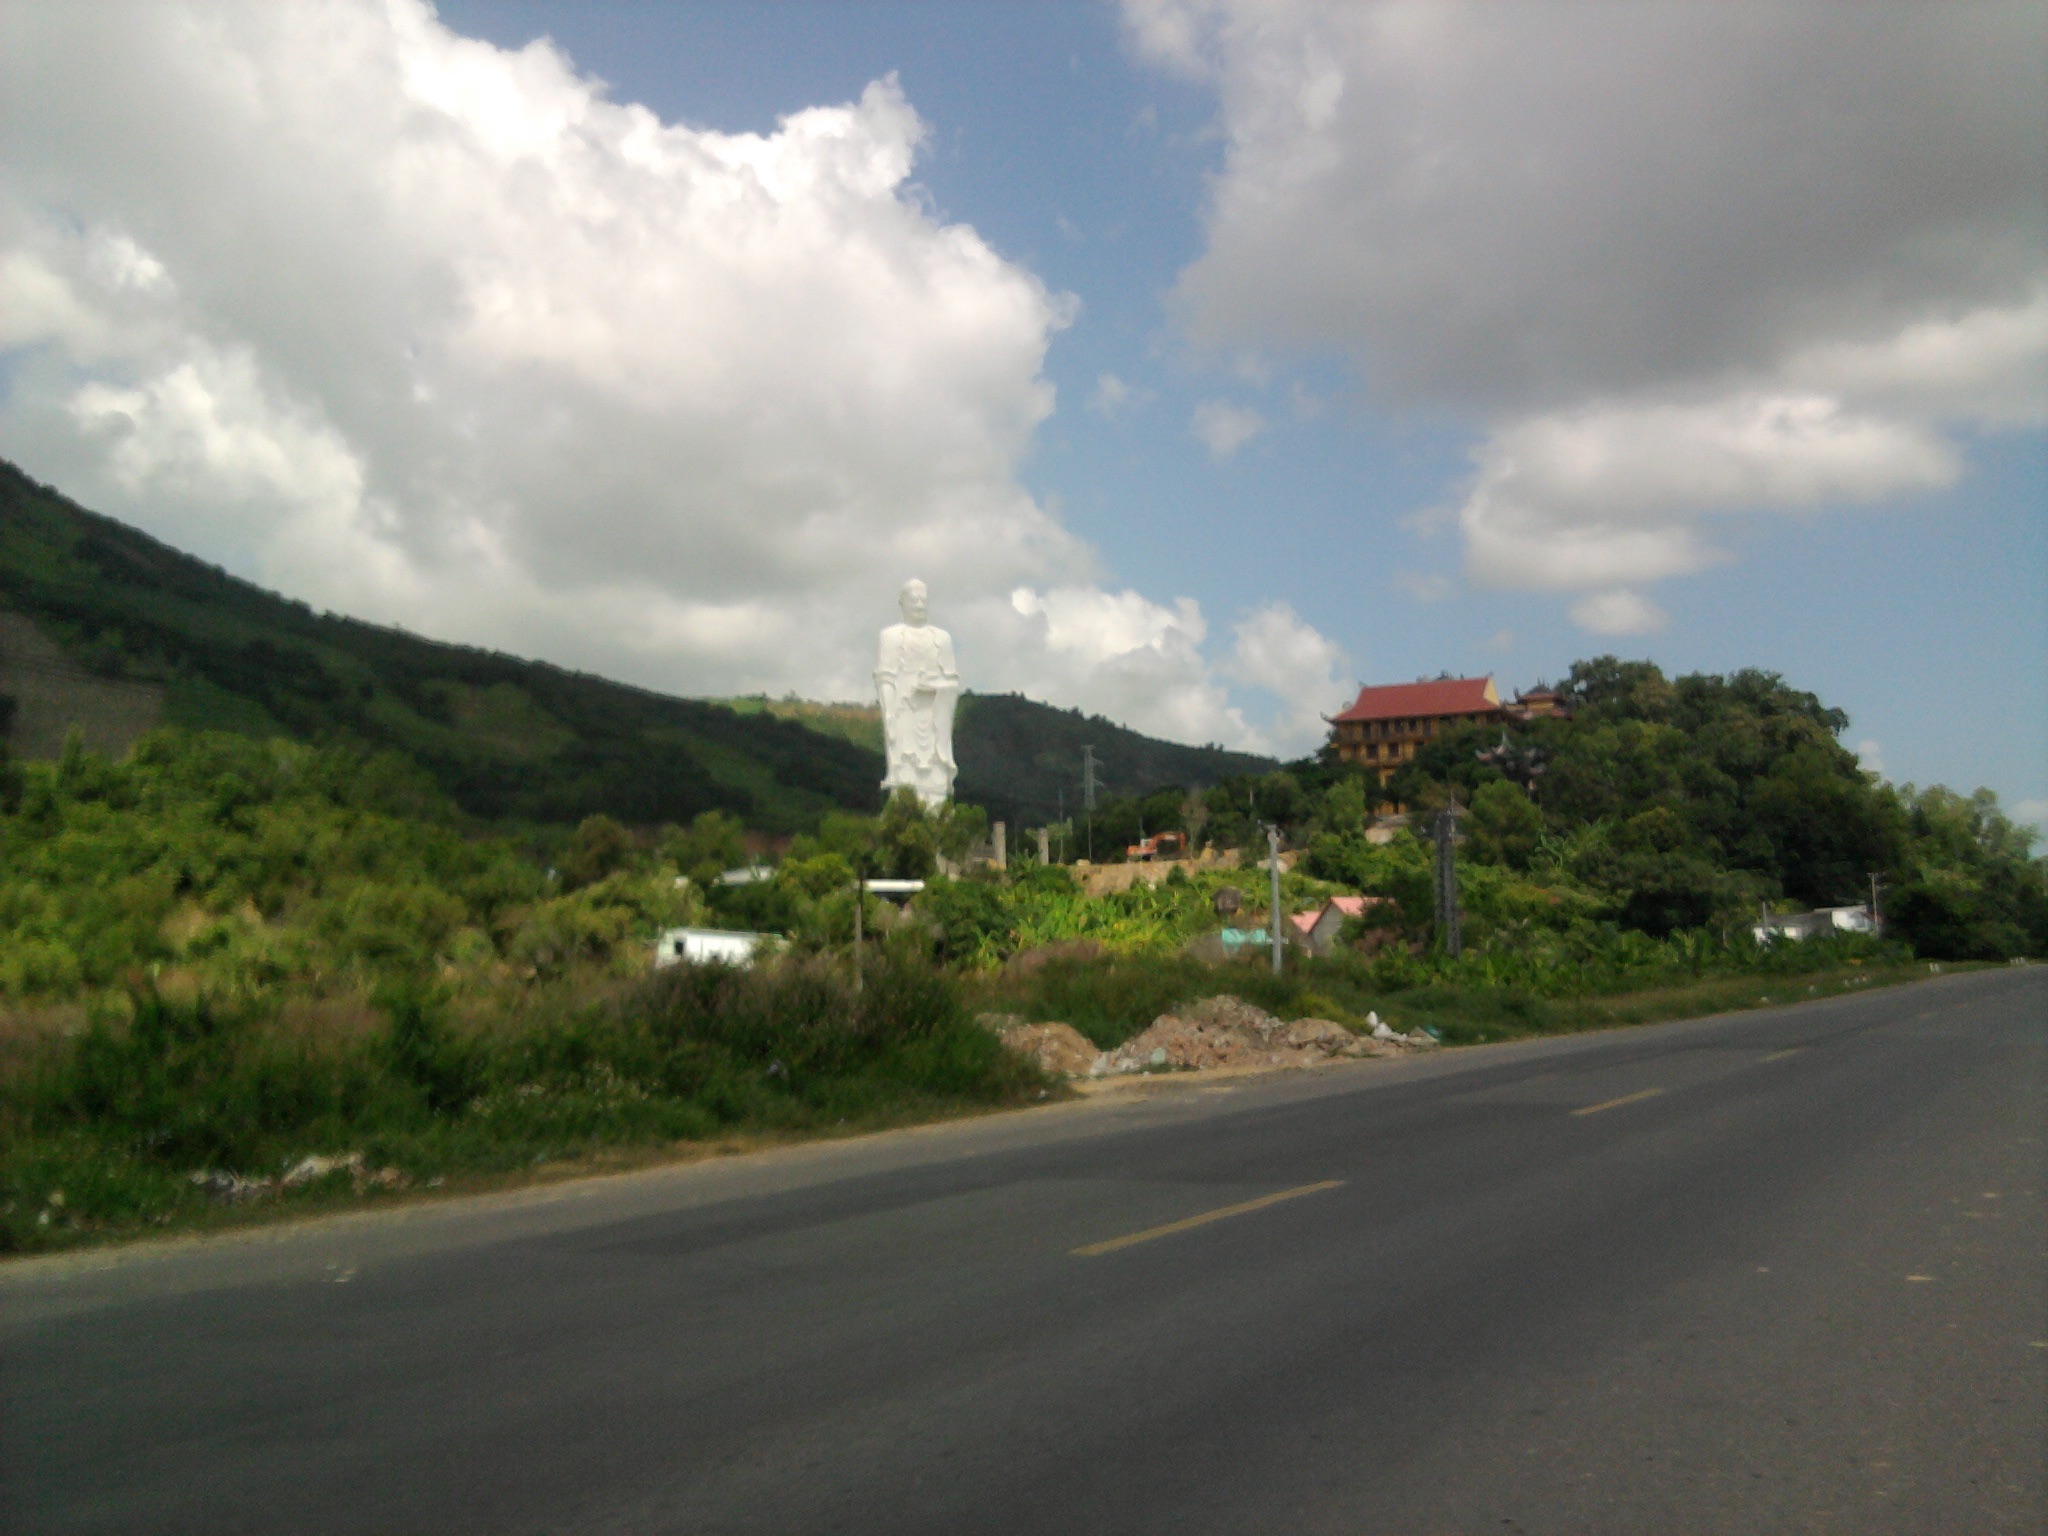
horizon, cloud, road, highway, asphalt, suburb, lane, road trip, infrastructure, residential area, controlled access highway